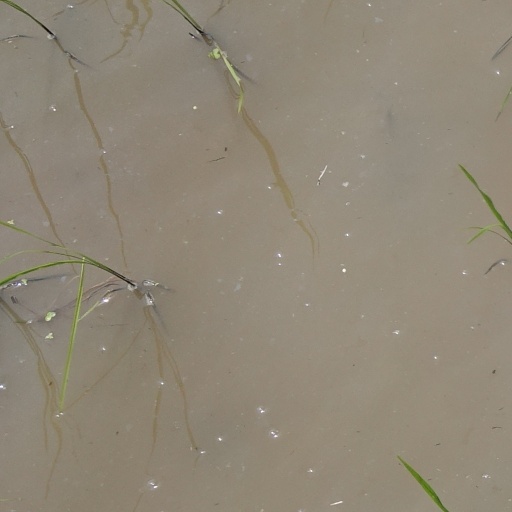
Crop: rice